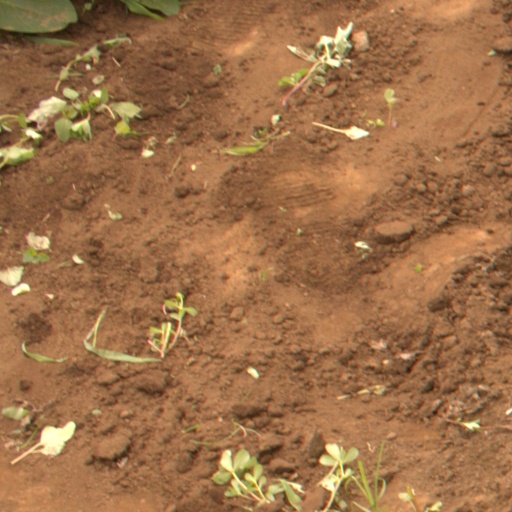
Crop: soybean